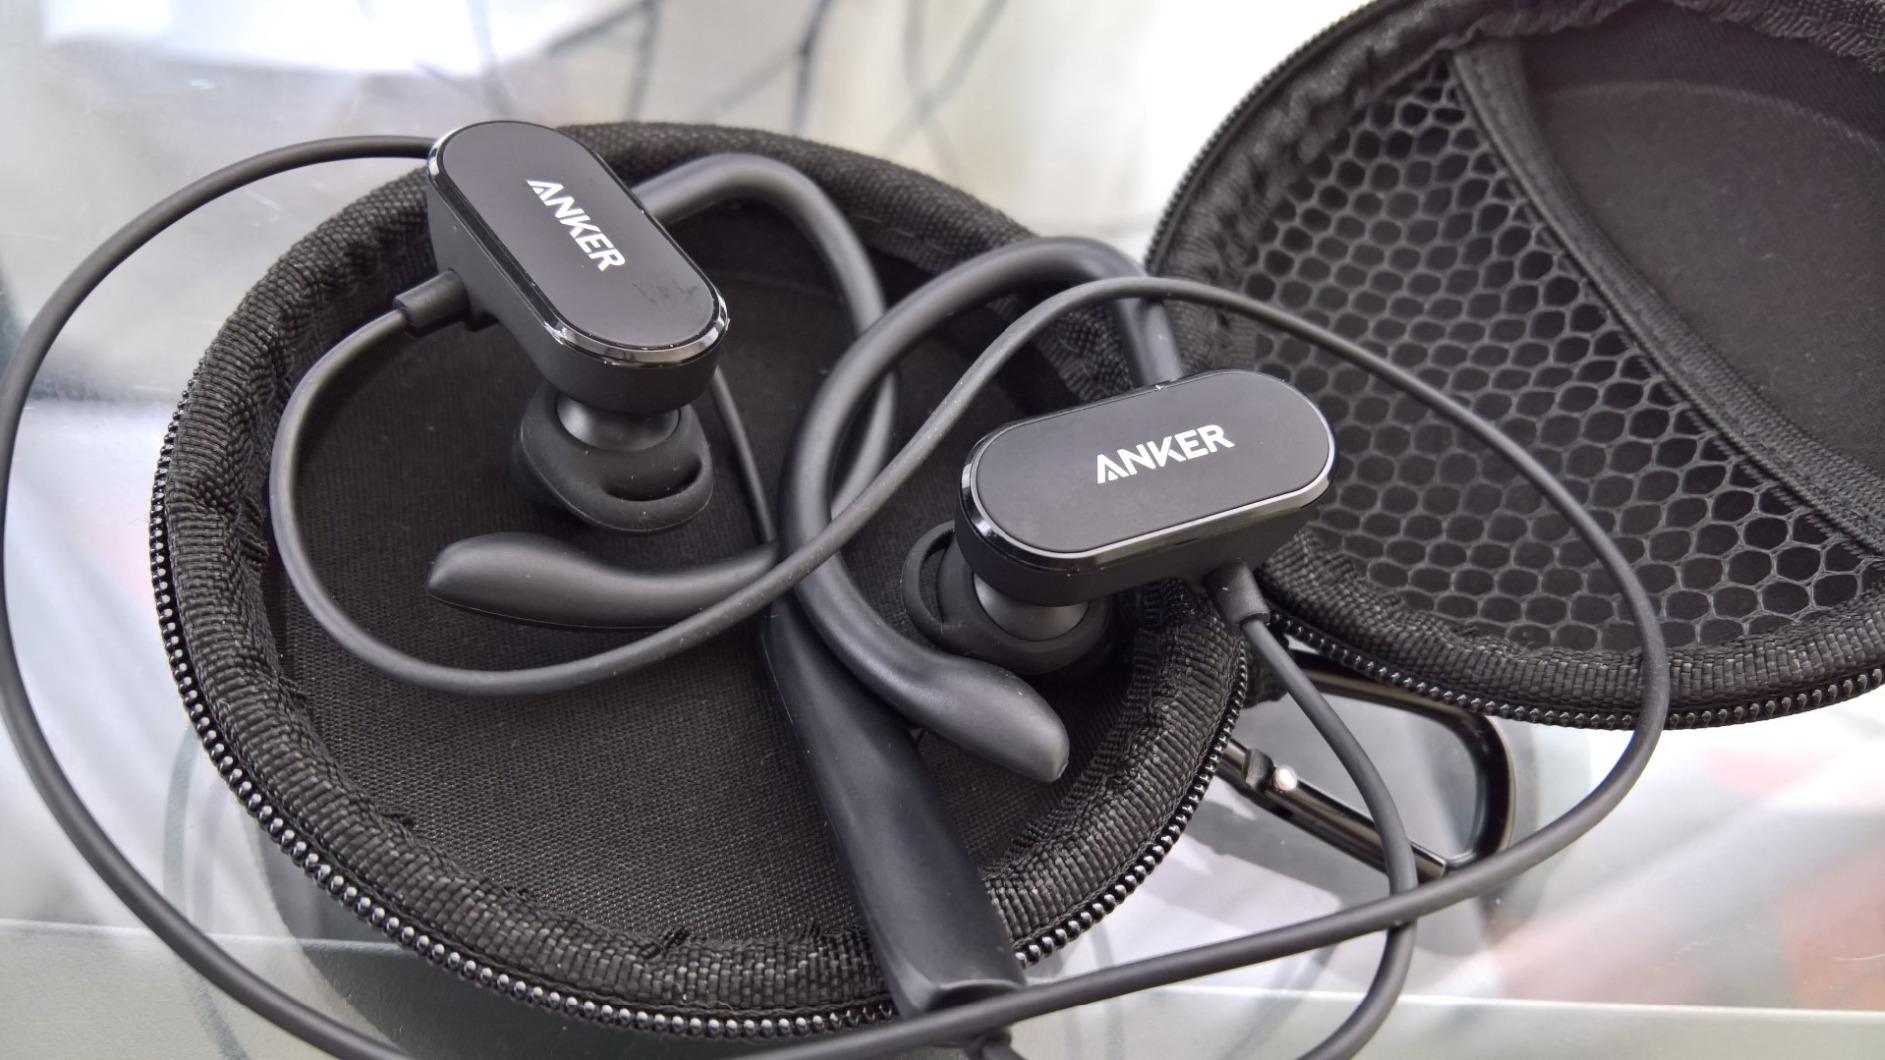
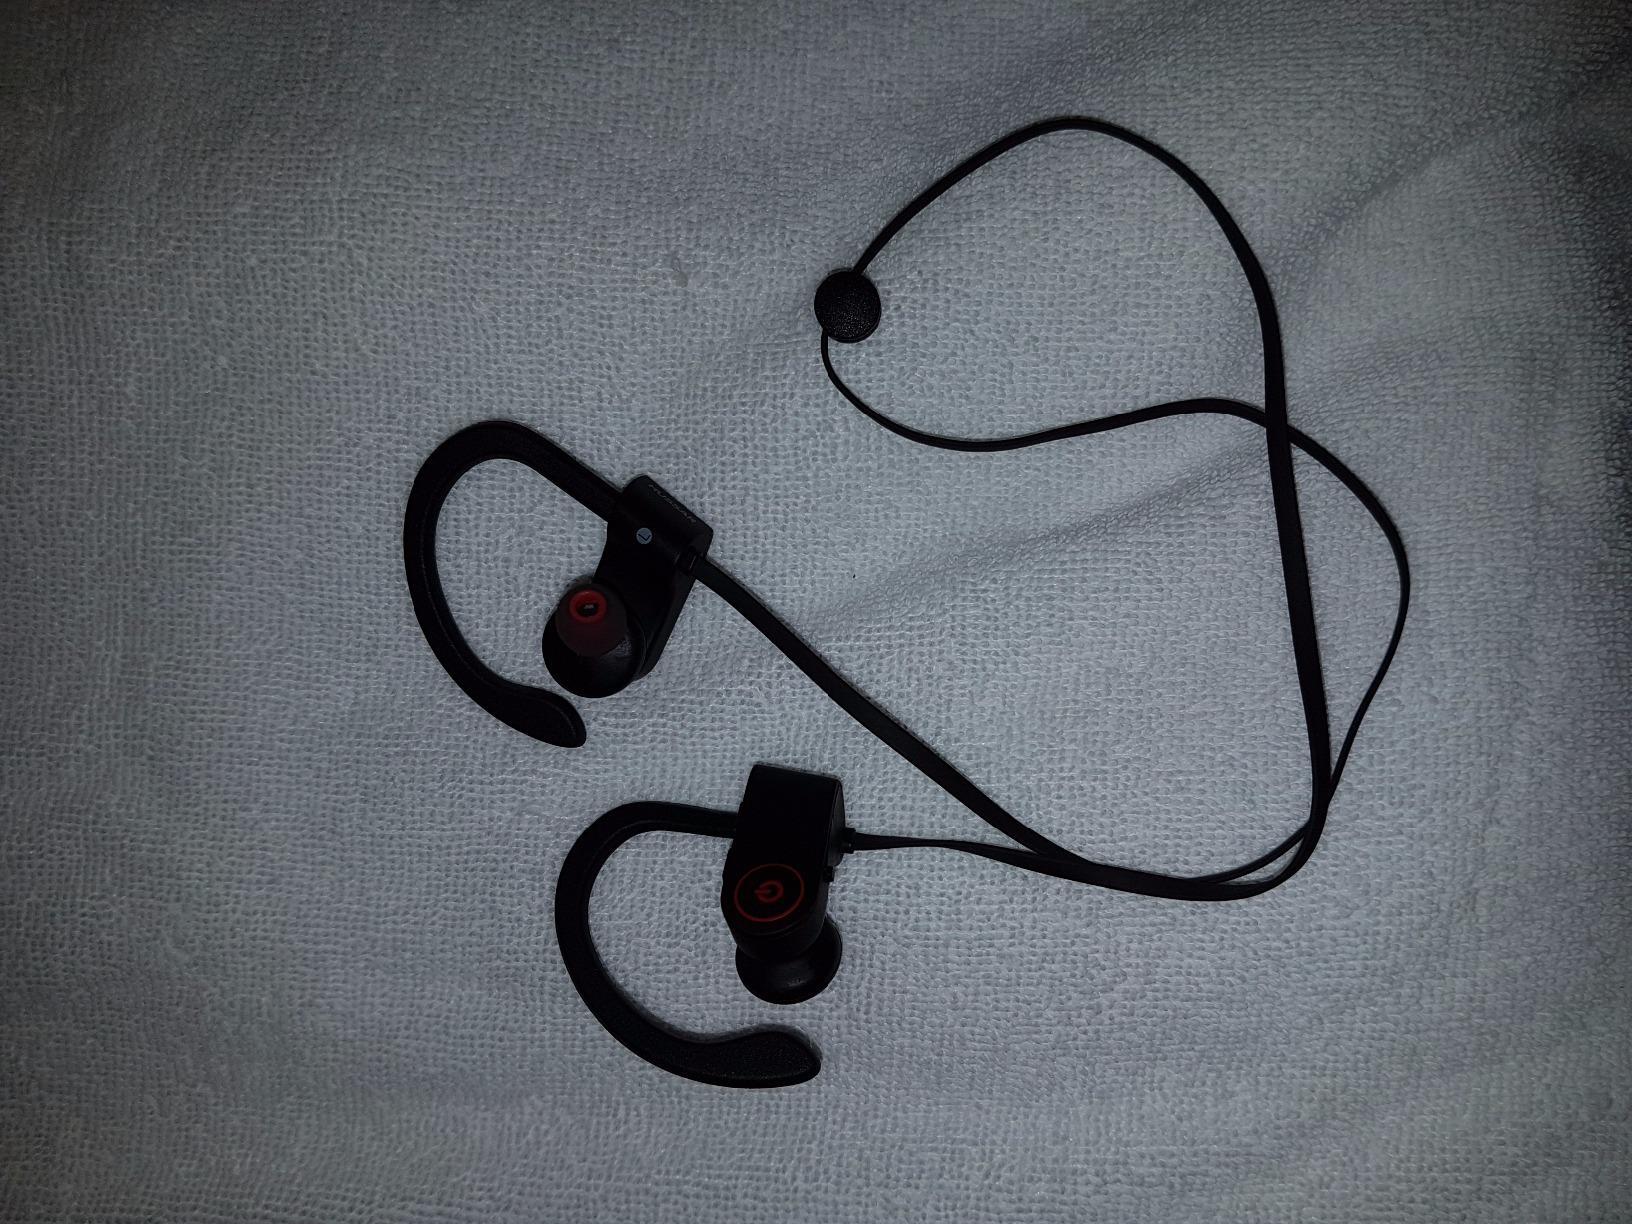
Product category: headphones
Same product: no